Project Morpheus

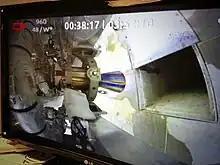
The Morpheus Lander's main engine over the mini Flame Trench at the NASA Johnson Space Center

The prototype Morpheus #1 Unit B lander is using the same design as the prototype Morpheus #1.5 Unit A lander with the following changes: